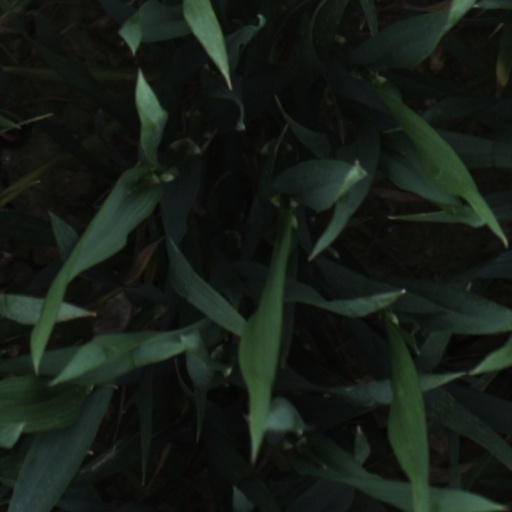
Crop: wheat